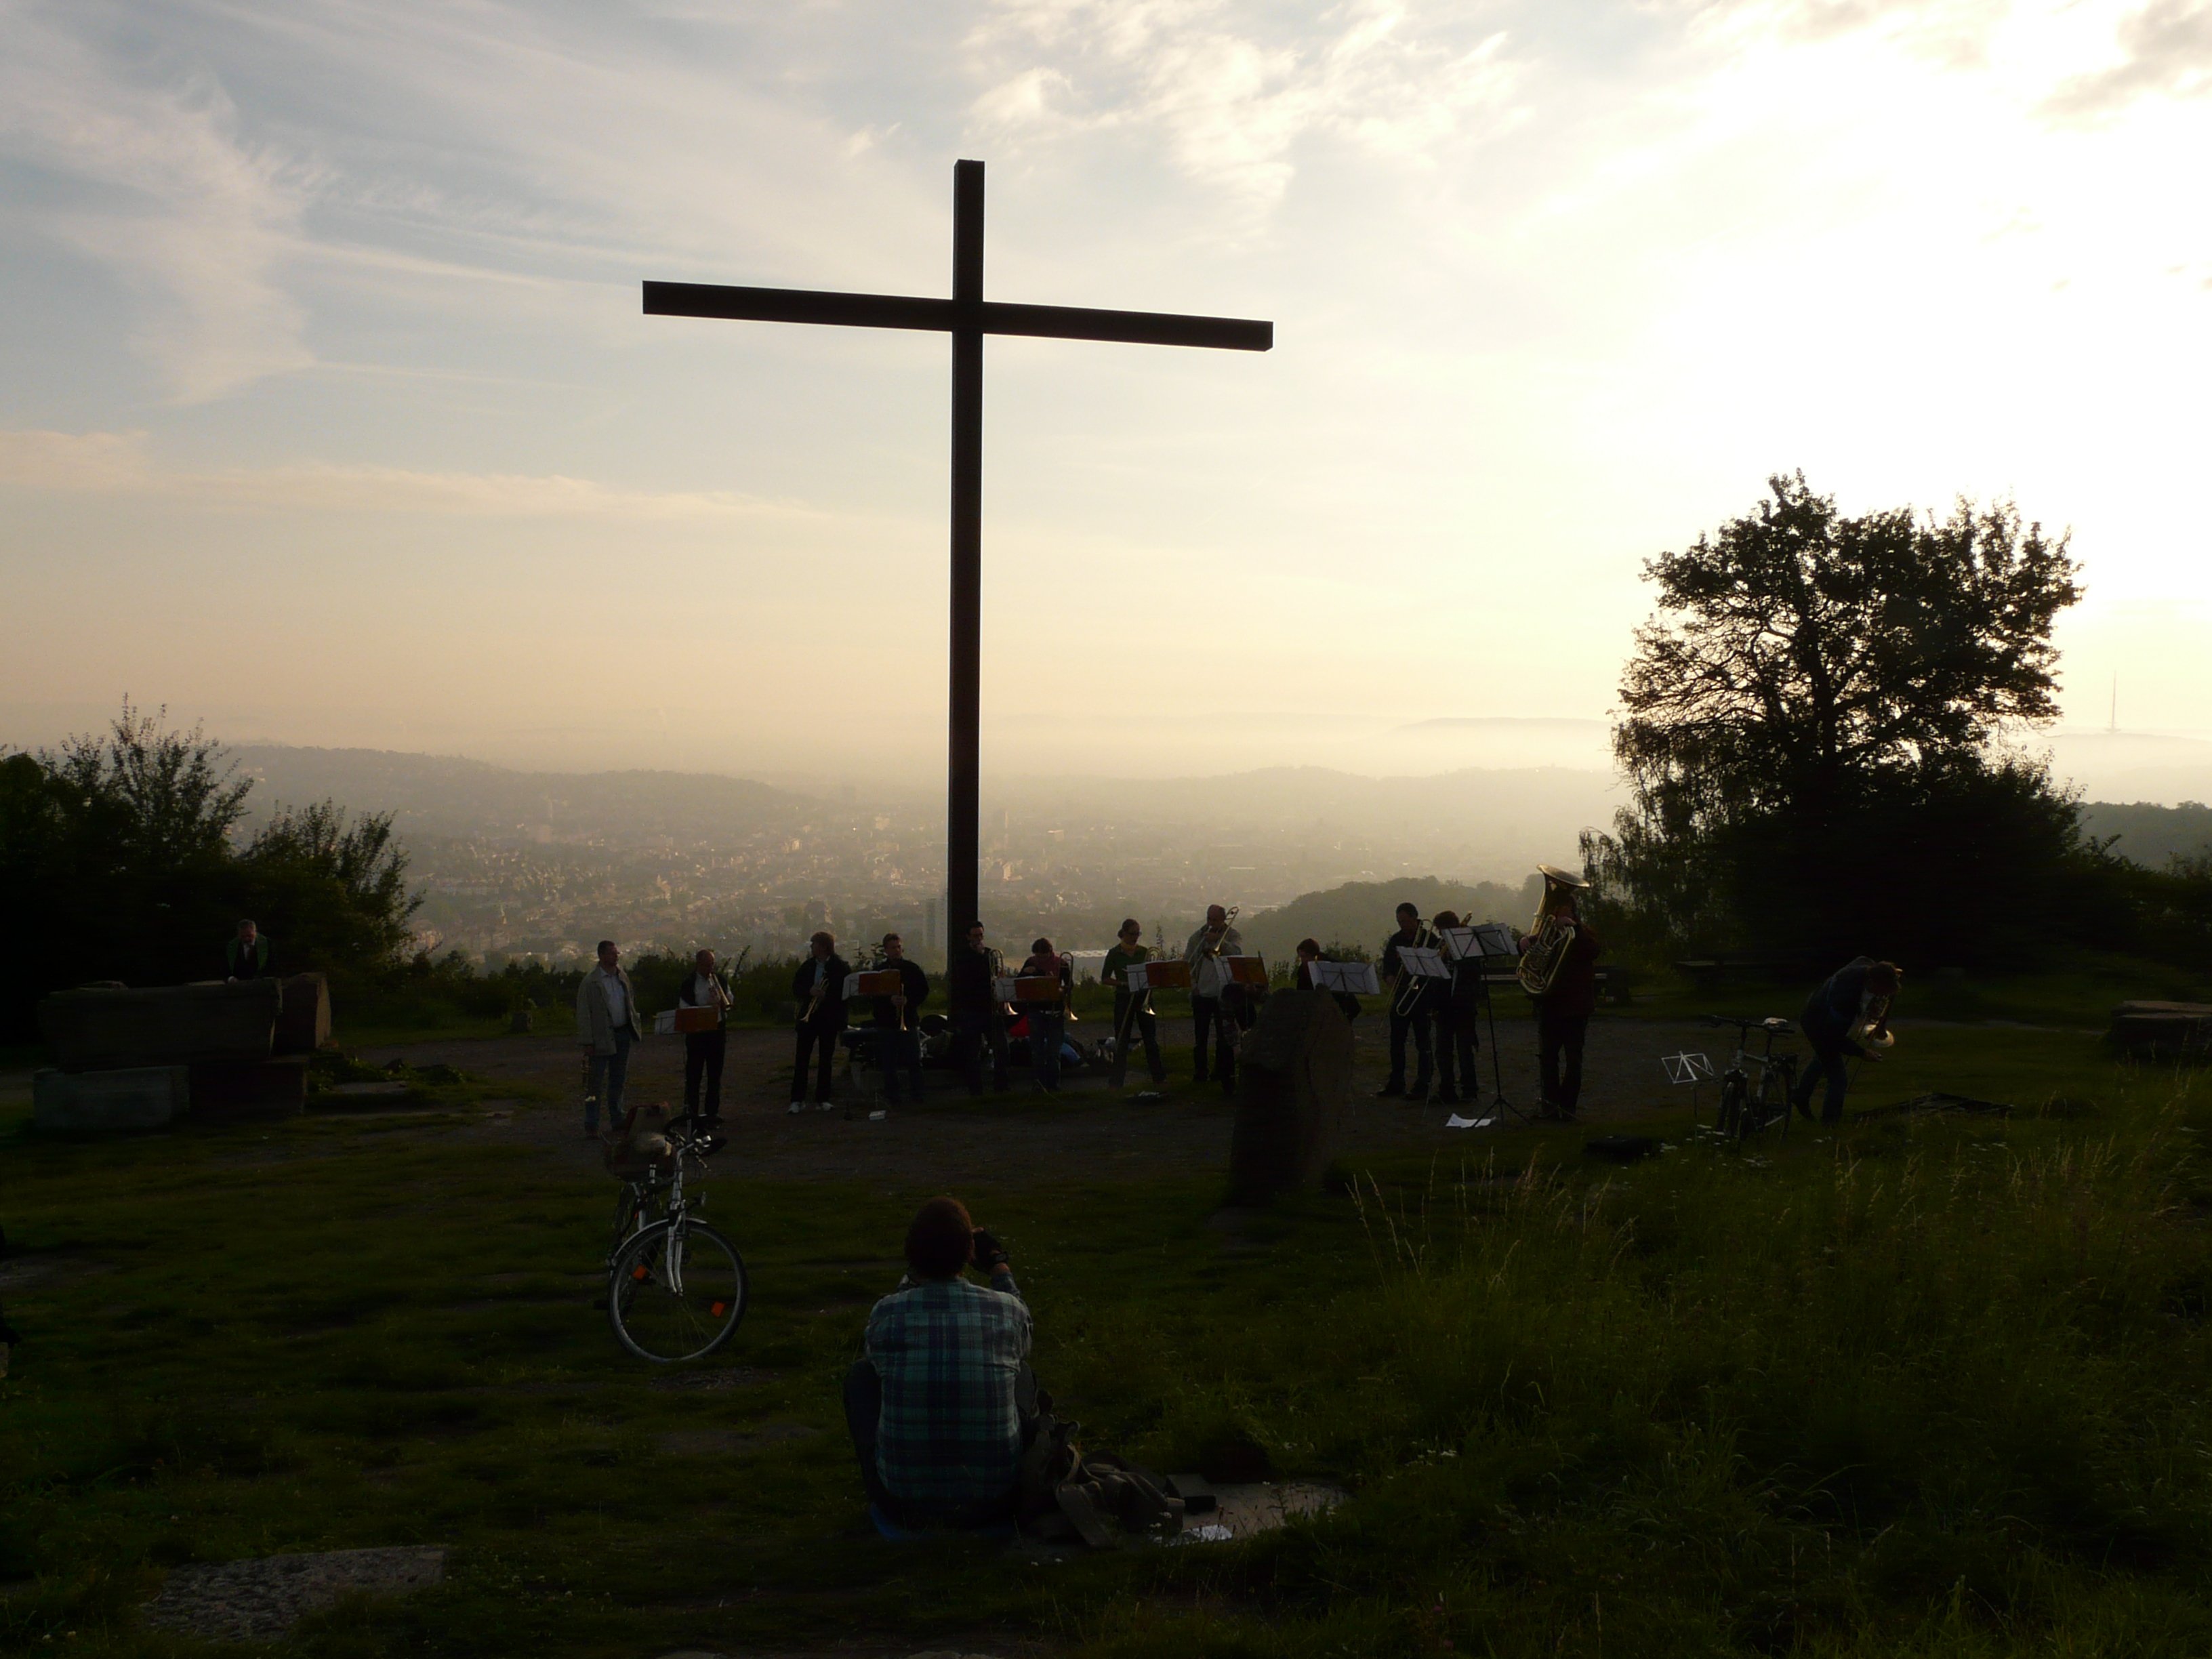
sky, sunset, morning, hill, wind, dusk, evening, cross, prayer, fair, stuttgart, rural area, blowers, birkenkopf